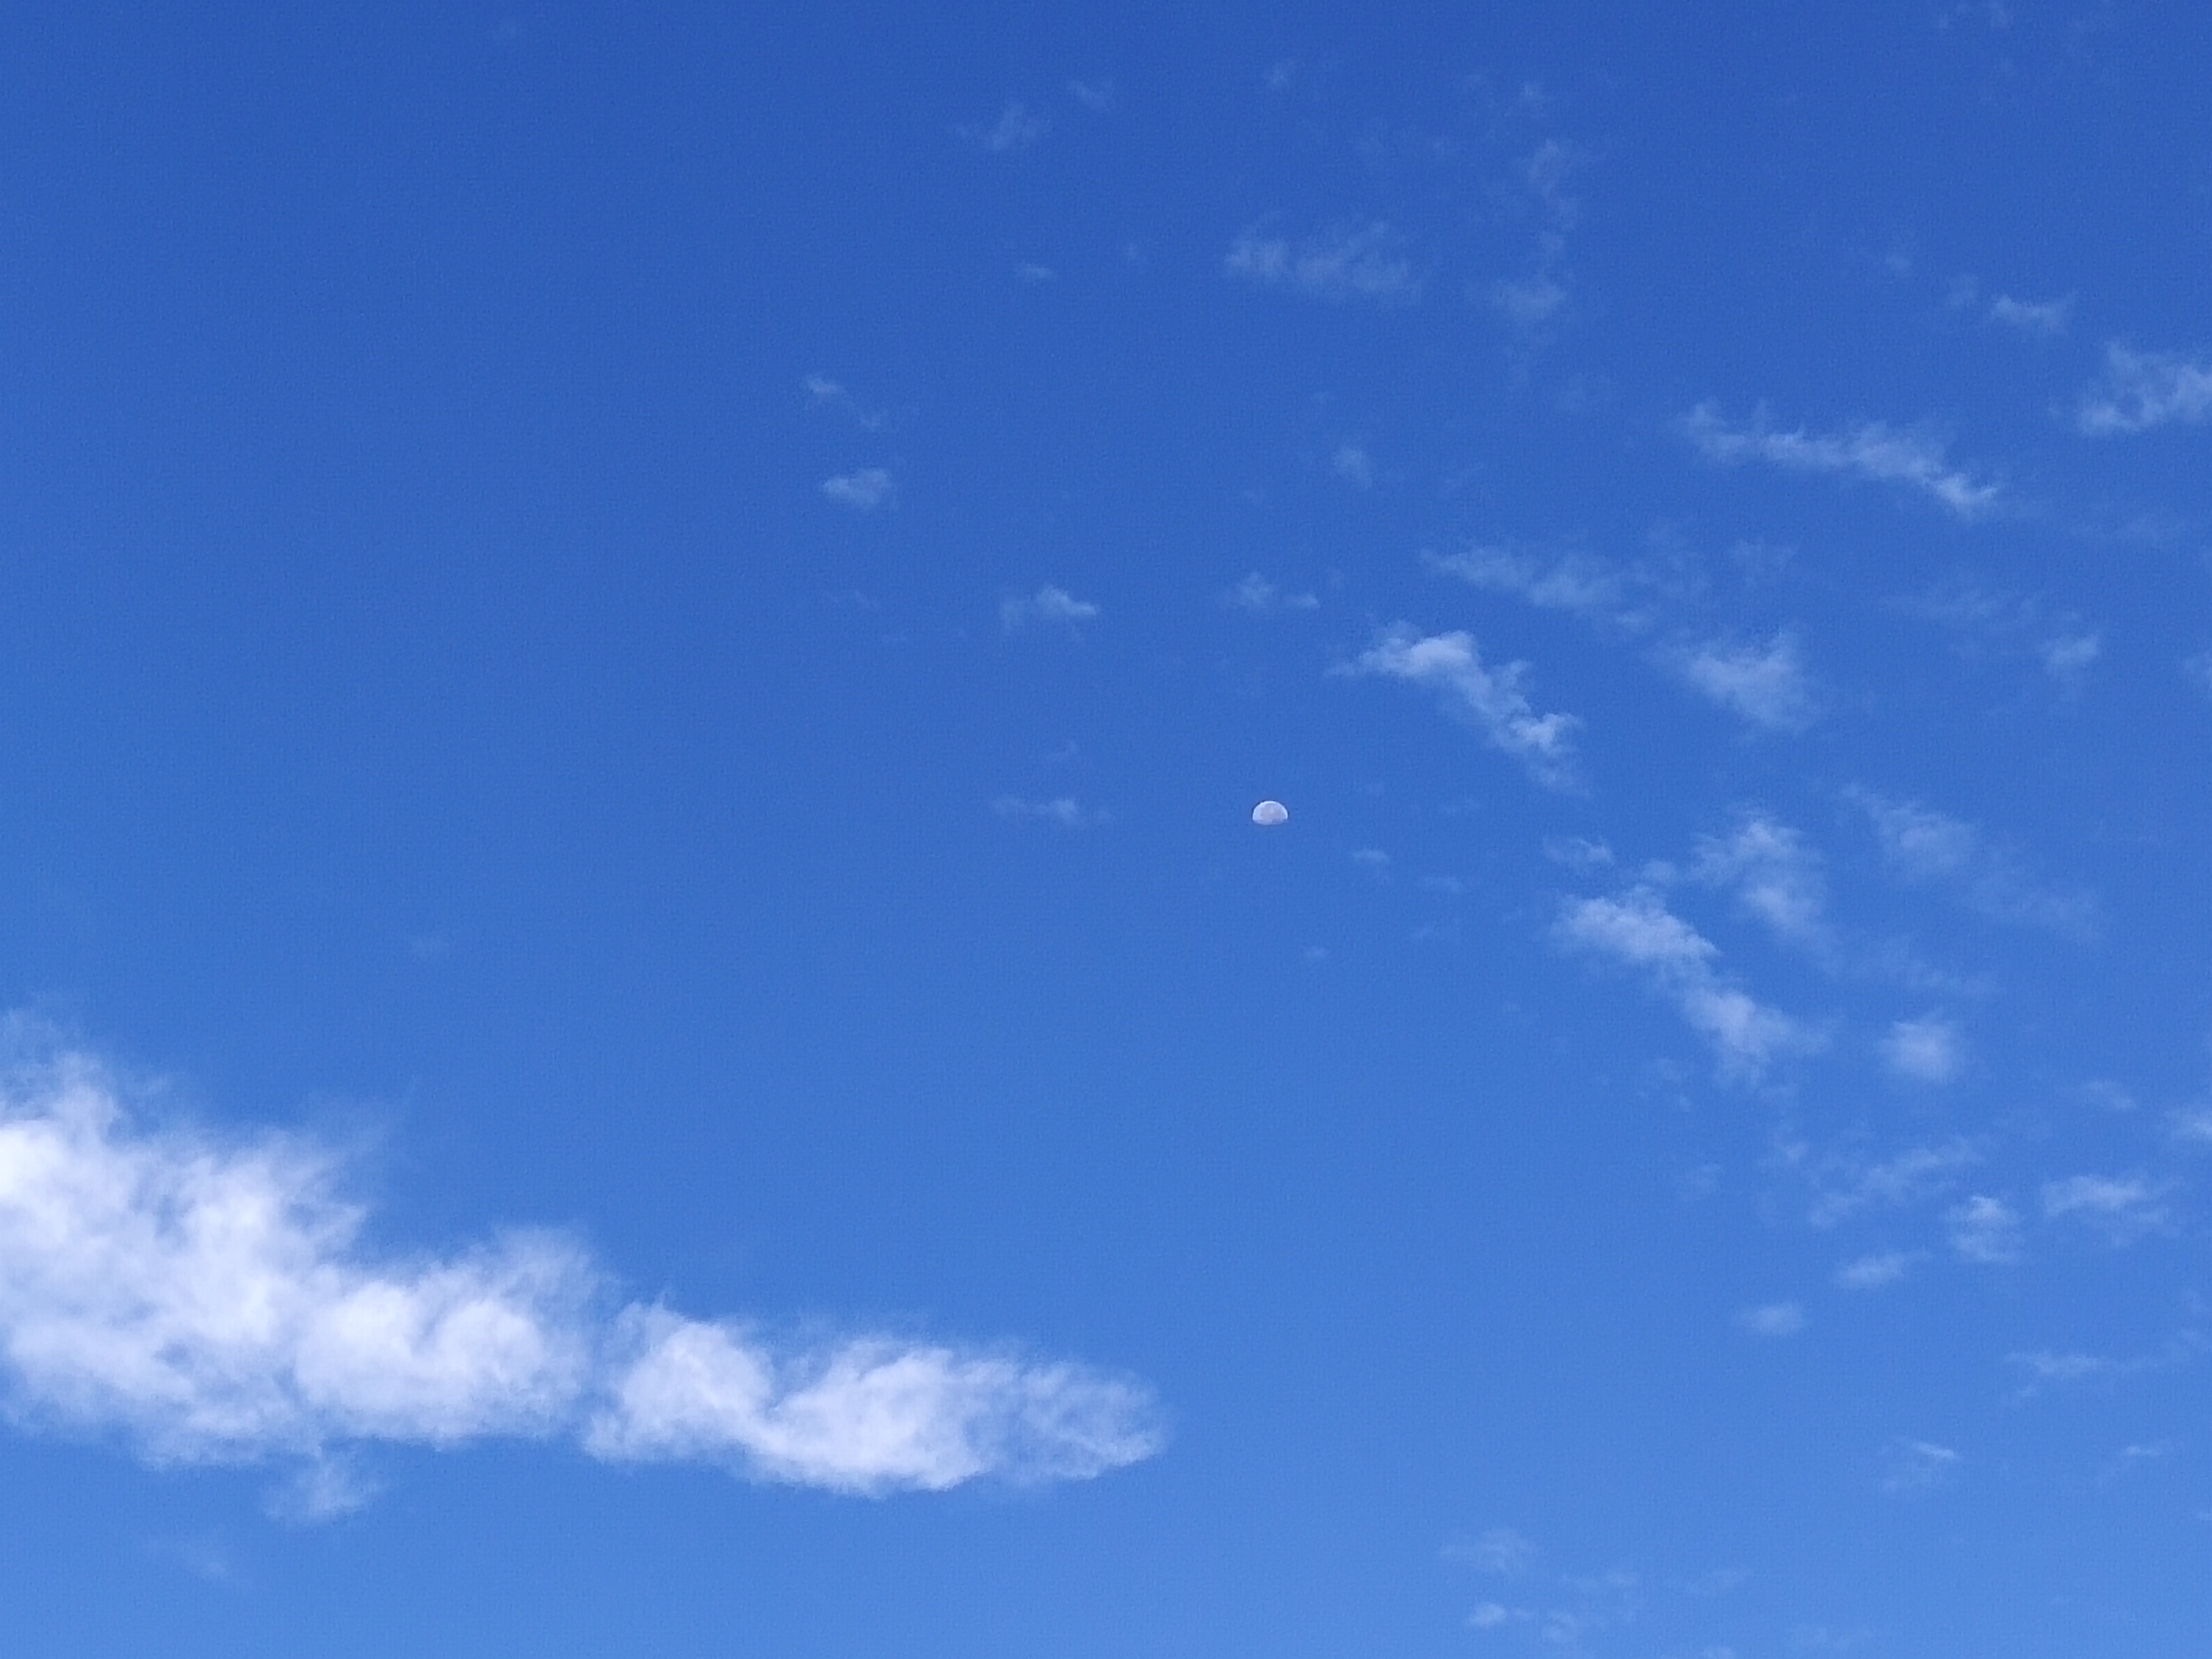
cloud, sky, blue, moon, half moon, atmosphere, azure, cumulus, electric blue, horizon, meteorological phenomenon, tree, evening